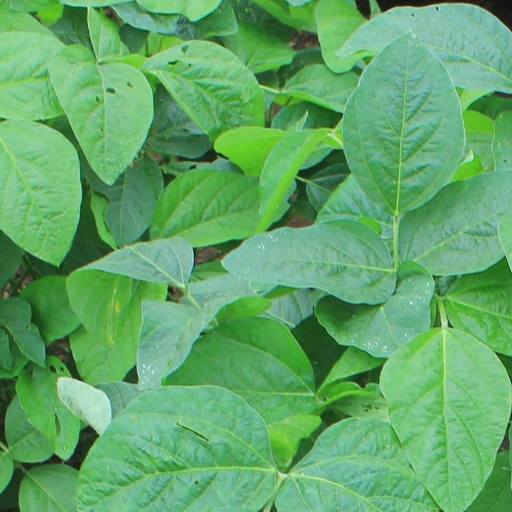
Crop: soybean